Denim

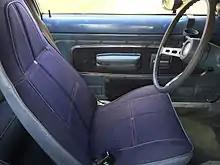
AMC Gremlin with Levi's trim and upholstery

By the 1970s, denim jeans were such an integral part of youth culture that automobile manufactures, beginning with American Motors Corporation began offering denim-like interior finishes. (Because denim cannot pass fire resistance safety standards, indigo-colored spun nylon or vinyl was used, with contrast-stitching and copper rivets helping to sell the effect.) A Levi's-branded trim package debuted with AMC's 1973 model year. Similar packages were available from Volkswagen from 1973 to 1975 (the "Jeans Beetle") and from Jeep from 1975 through 1977.